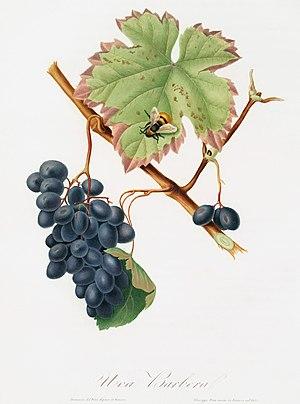
La barbera est un cépage rouge populaire du nord de l'Italie, spécialement du Piémont.